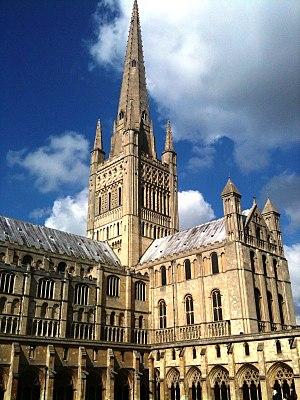
Henri le Despenser est un prélat anglais du XIVᵉ siècle. Il est évêque de Norwich à partir de 1370 et acquiert une certaine renommée en mettant fin à la Révolte des paysans en East Anglie en 1381. Despenser est en effet celui qui commande les troupes royales lors de la bataille de North Walsham à l'été 1381, affrontement qui scelle l'écrasement de la rébellion.
Cette liste des musées du Norfolk, Angleterre contient des musées qui sont définis dans ce contexte comme des institutions qui recueillent et soignent des objets d'intérêt culturel, artistique, scientifique ou historique. leurs collections ou expositions connexes disponibles pour la consultation publique. Sont également inclus les galeries d'art à but non lucratif et les galeries d'art universitaires. Les musées virtuels ne sont pas inclus.